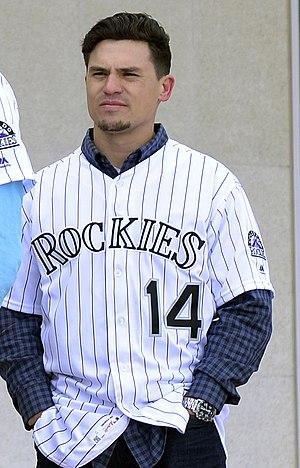
Anthony John Wolters est un receveur des Rockies du Colorado de la Ligue majeure de baseball.